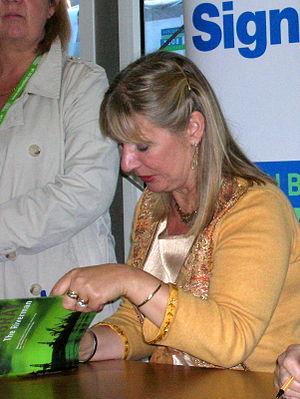
Le tartan noir est une forme de fiction criminelle particulière à l'Écosse. Il a ses racines dans la littérature écossaise, mais emprunte des éléments d'ailleurs, en incluant le travail de James Ellroy et du genre roman noir. Le nom lui-même a été forgé par Ellroy, qui a appelé Ian Rankin « le roi du tartan noir » sur une couverture.
Alex Gray, née à Glasgow le 27 mai 1950, est une romancière écossaise de romans policiers.